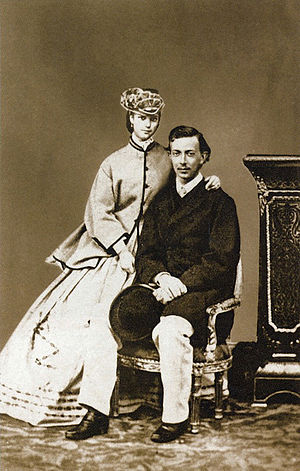
Nikolaj Aleksandrovitj af Rusland / Forlovelse
Nikolai med hans forlovede, prinsesse Dagmar
Nikolaj Aleksandrovitj, Storfyrste og tronfølger af Rusland; hans fulde titel var: Arving, Tsesarevitj og Storfyrste. Nikolai var søn af den senere kejser Alexander 2. af Rusland og Maria Alexandrovna af Hessen.